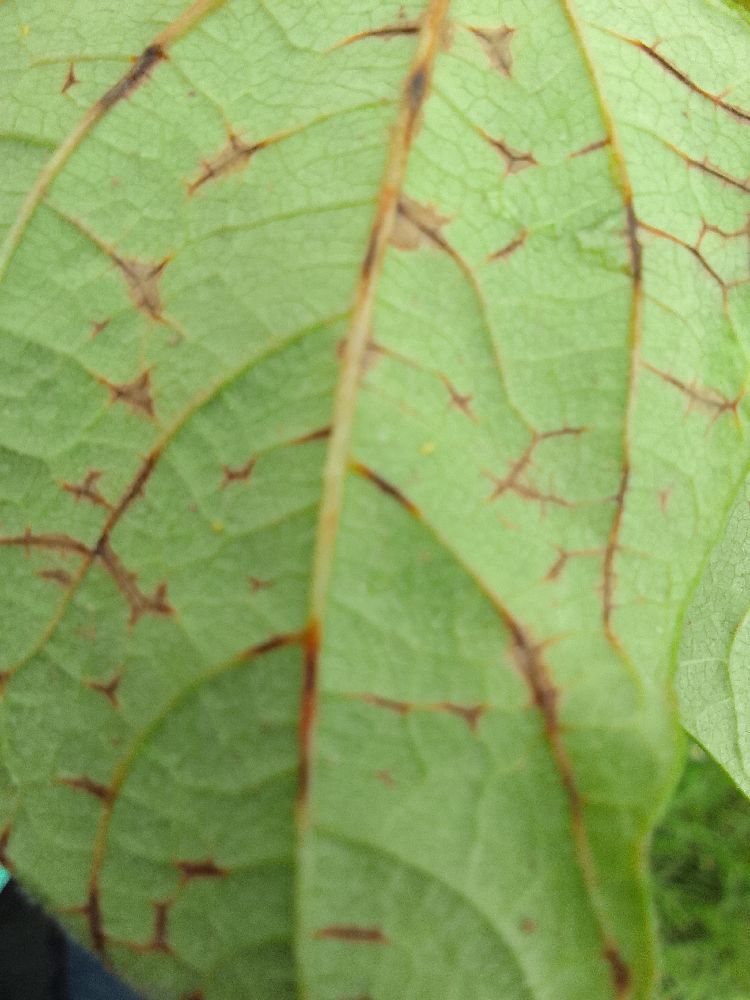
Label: anthracnose